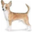
Label: dog